The Glittering Days

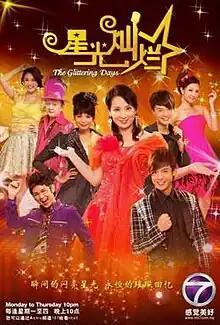

The Glittering Days is the 17th co-production of MediaCorp TV and ntv7.